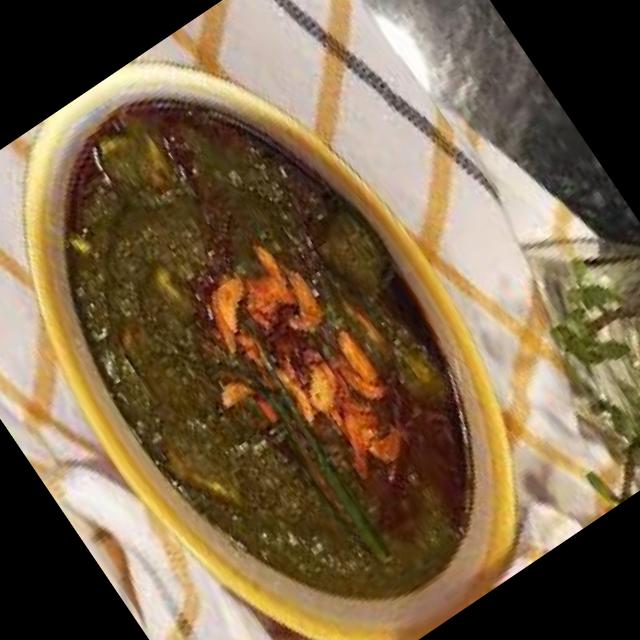
Dish: palak_paneer